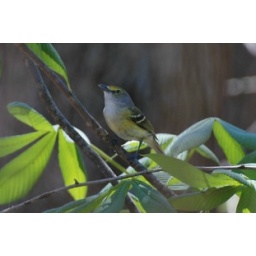
It was a wonderful day at the Lake near my house today. A lot of birds to be seen.